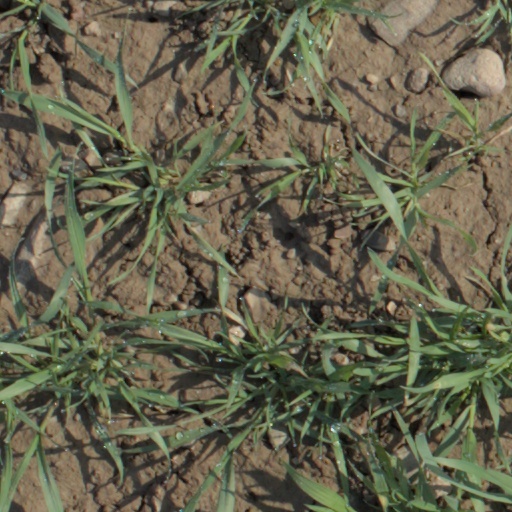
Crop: wheat